List of Malvales of Montana

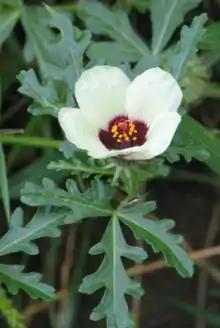
Flower-of-an-hour, "Hibiscus trionum"

There are at least 10 members of the Mallow order, Malvales, found in Montana. Some of these species are introduced species, not native to Montana. and some species have been designated as "Species of Concern".